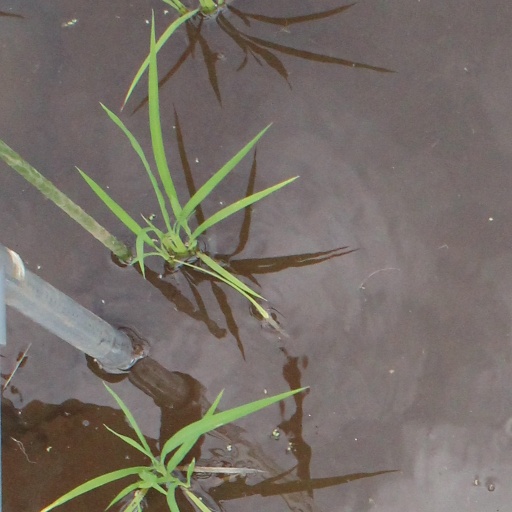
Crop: rice